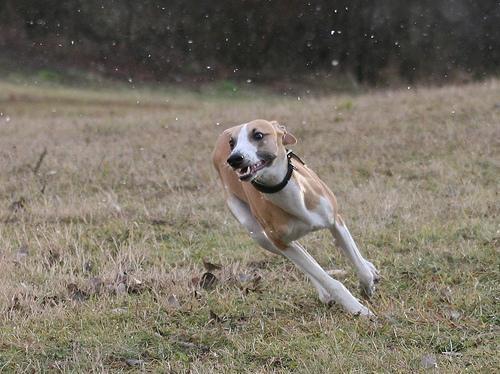
whippet